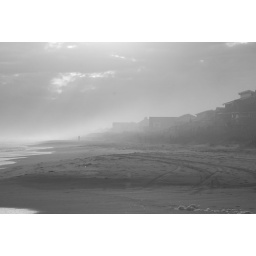
The mist of salt and ocean water really softens the light and partially obscures the people in the distance.